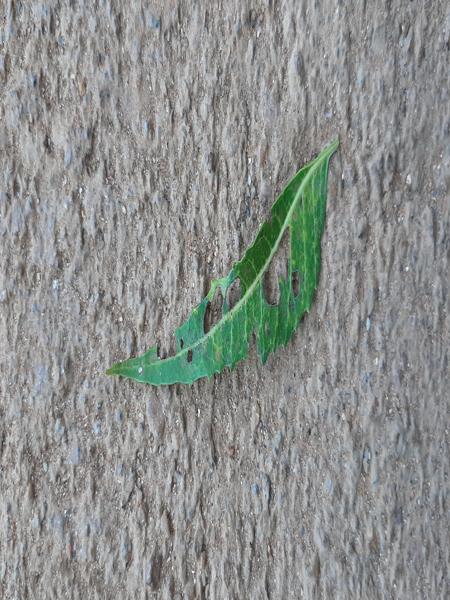
Plant: Neem